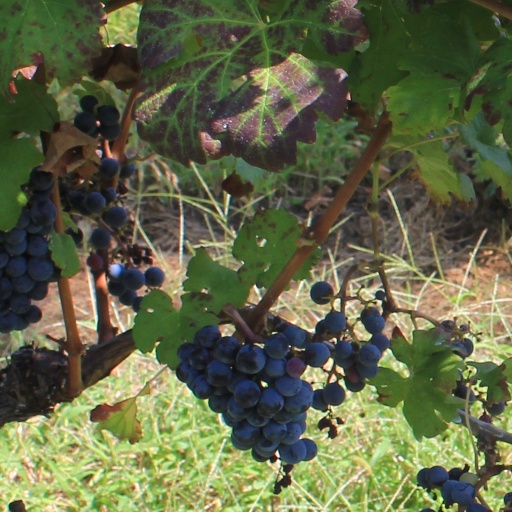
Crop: grape